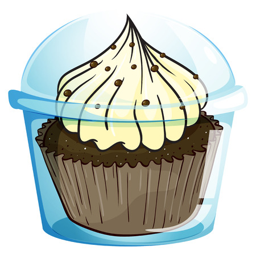
illustration of a cupcake inside the blue disposable container on a white background vector